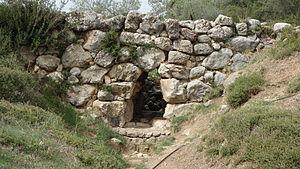
Le pont mycénien de Kazarma est situé en Argolide, dans le Péloponnèse, Grèce, sur la route qui relie Mycènes et Tirynthe à Épidaure. Il est visible à quelques dizaines de mètres au nord de la route moderne, à hauteur du kilomètre 15. Il est toujours en service et sert encore aujourd'hui à la circulation locale et agricole.